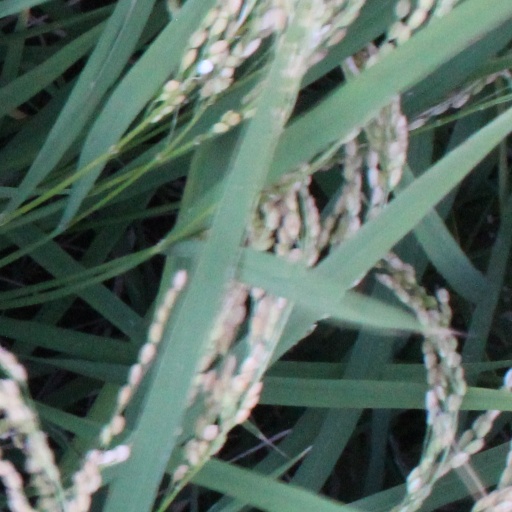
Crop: rice